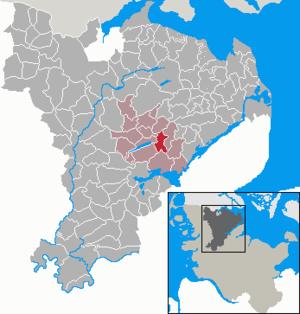
Tolk est une municipalité allemande située dans le land du Schleswig-Holstein et dans l'arrondissement de Schleswig-Flensbourg. En 2015, sa population est de 1 011 habitants.